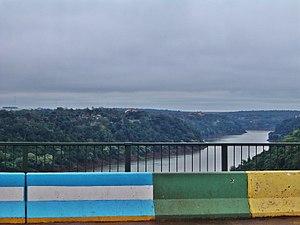
La frontière entre l'Argentine et le Brésil est la frontière séparant l'Argentine et le Brésil.